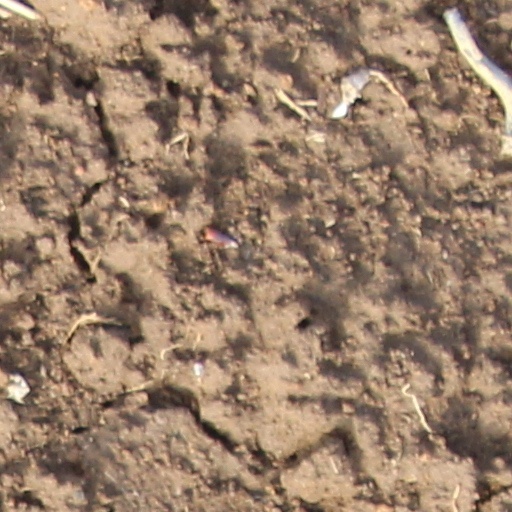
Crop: wheat